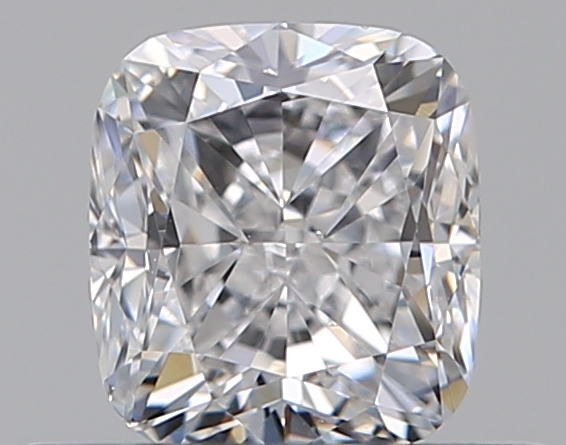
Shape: cushion
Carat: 0.5
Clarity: VS2
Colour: D
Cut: GD
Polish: VG
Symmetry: GD
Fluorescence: N
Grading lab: GIA
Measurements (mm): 4.58 x 4.12 x 3.02